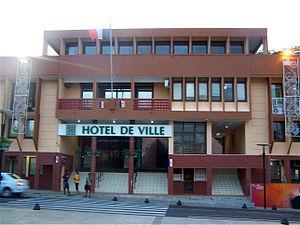
Les Abymes, est une commune française située dans le département de la Guadeloupe. Avec près de 60 000 habitants, Les Abymes est la commune la plus peuplée de Guadeloupe. Elle est la ville-centre de l'unité urbaine de Pointe-à-Pitre - Les Abymes, qui est la plus peuplée de l'outre-mer français, avec 257 361 habitants en 2012, et la 25ᵉ de France. Ses habitants sont appelés les Abymiens et les Abymiennes.